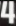
Number: 4